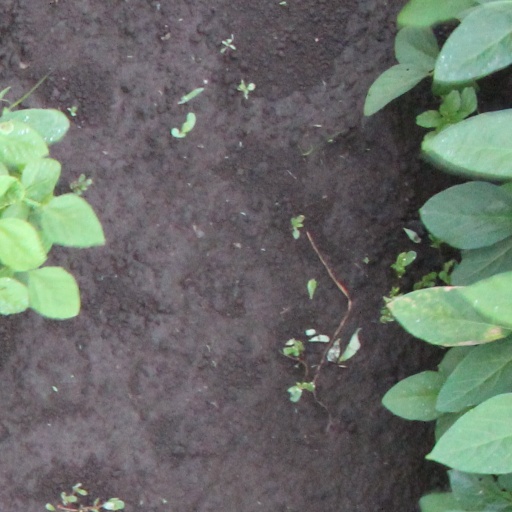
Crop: soybean